Sainte-Dévote Chapel

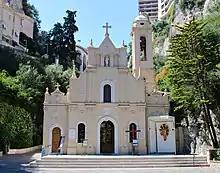
Sainte-Dévote Chapel

The Chapel of Sainte—Dévote is a Roman Catholic chapel dedicated to Saint Devota, the patron saint of Monaco, which lies in the Monégasque ward of Ravin de Sainte-Dévote.